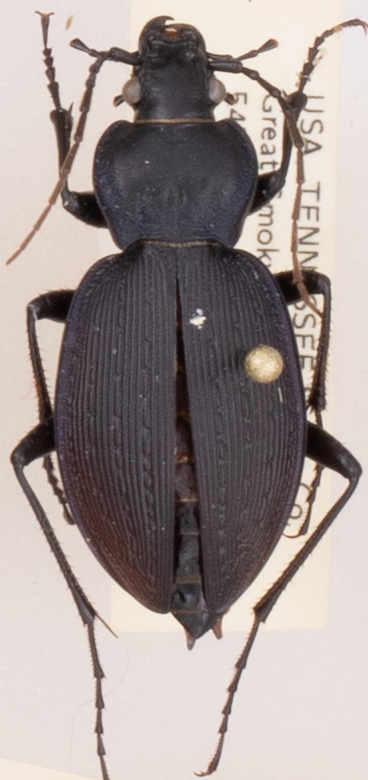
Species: Carabus goryi
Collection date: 2017-07-25
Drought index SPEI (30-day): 0.118
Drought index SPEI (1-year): -0.54
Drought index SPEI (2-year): -0.524